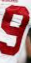
Number: 9